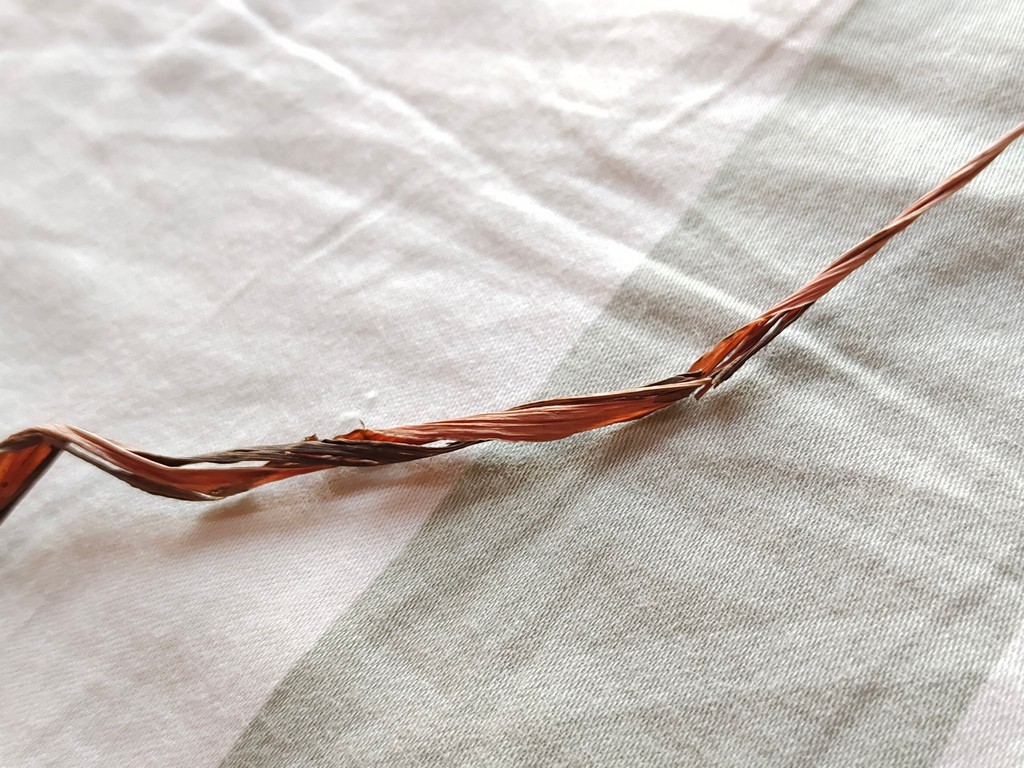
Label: Dried